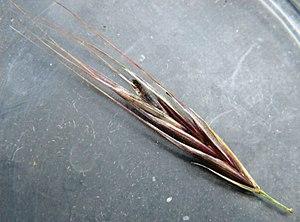
Ergot sur brome stérile